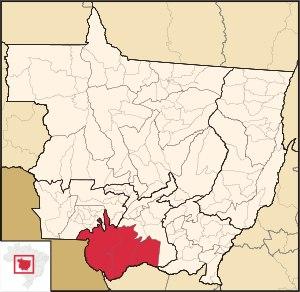
La microrégion d'Alto Pantanal est l'une des quatre microrégions qui subdivisent le centre-sud de l'État du Mato Grosso au Brésil.